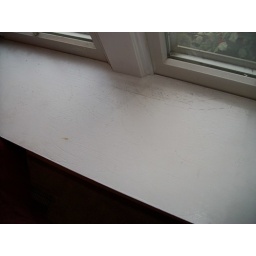
Scratches on window seat in family room